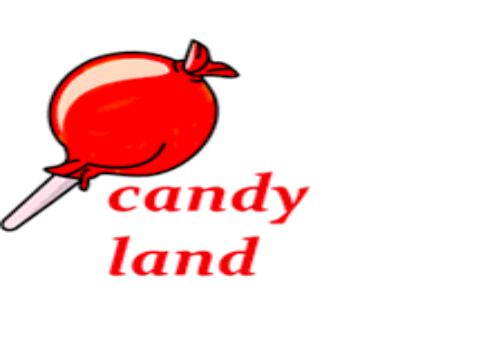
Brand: Candy Land
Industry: Food